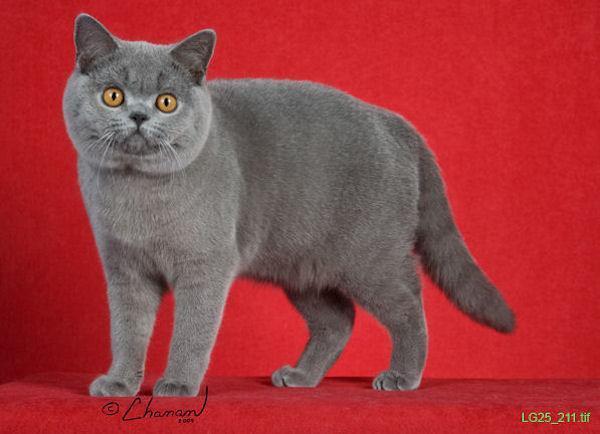
British Shorthair